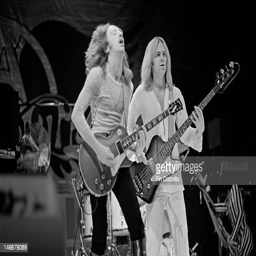
hard rock artists perform live on stage during tour